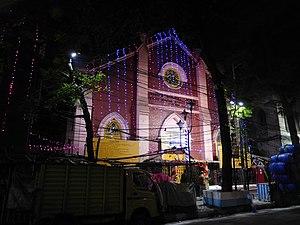
L’Église Mémorial-Osmond; anciennement ‘Wesleyan Methodist Church est un édifice religieux méthodiste-anglican situé au 56 S.N. Banerjee Road, à Calcutta. Ouverte en 1868 comme lieu de culte méthodiste elle reçut officiellement le nom du missionnaire Walter Osmond qui se dévoua durant 30 ans au service des plus pauvres de Calcutta.